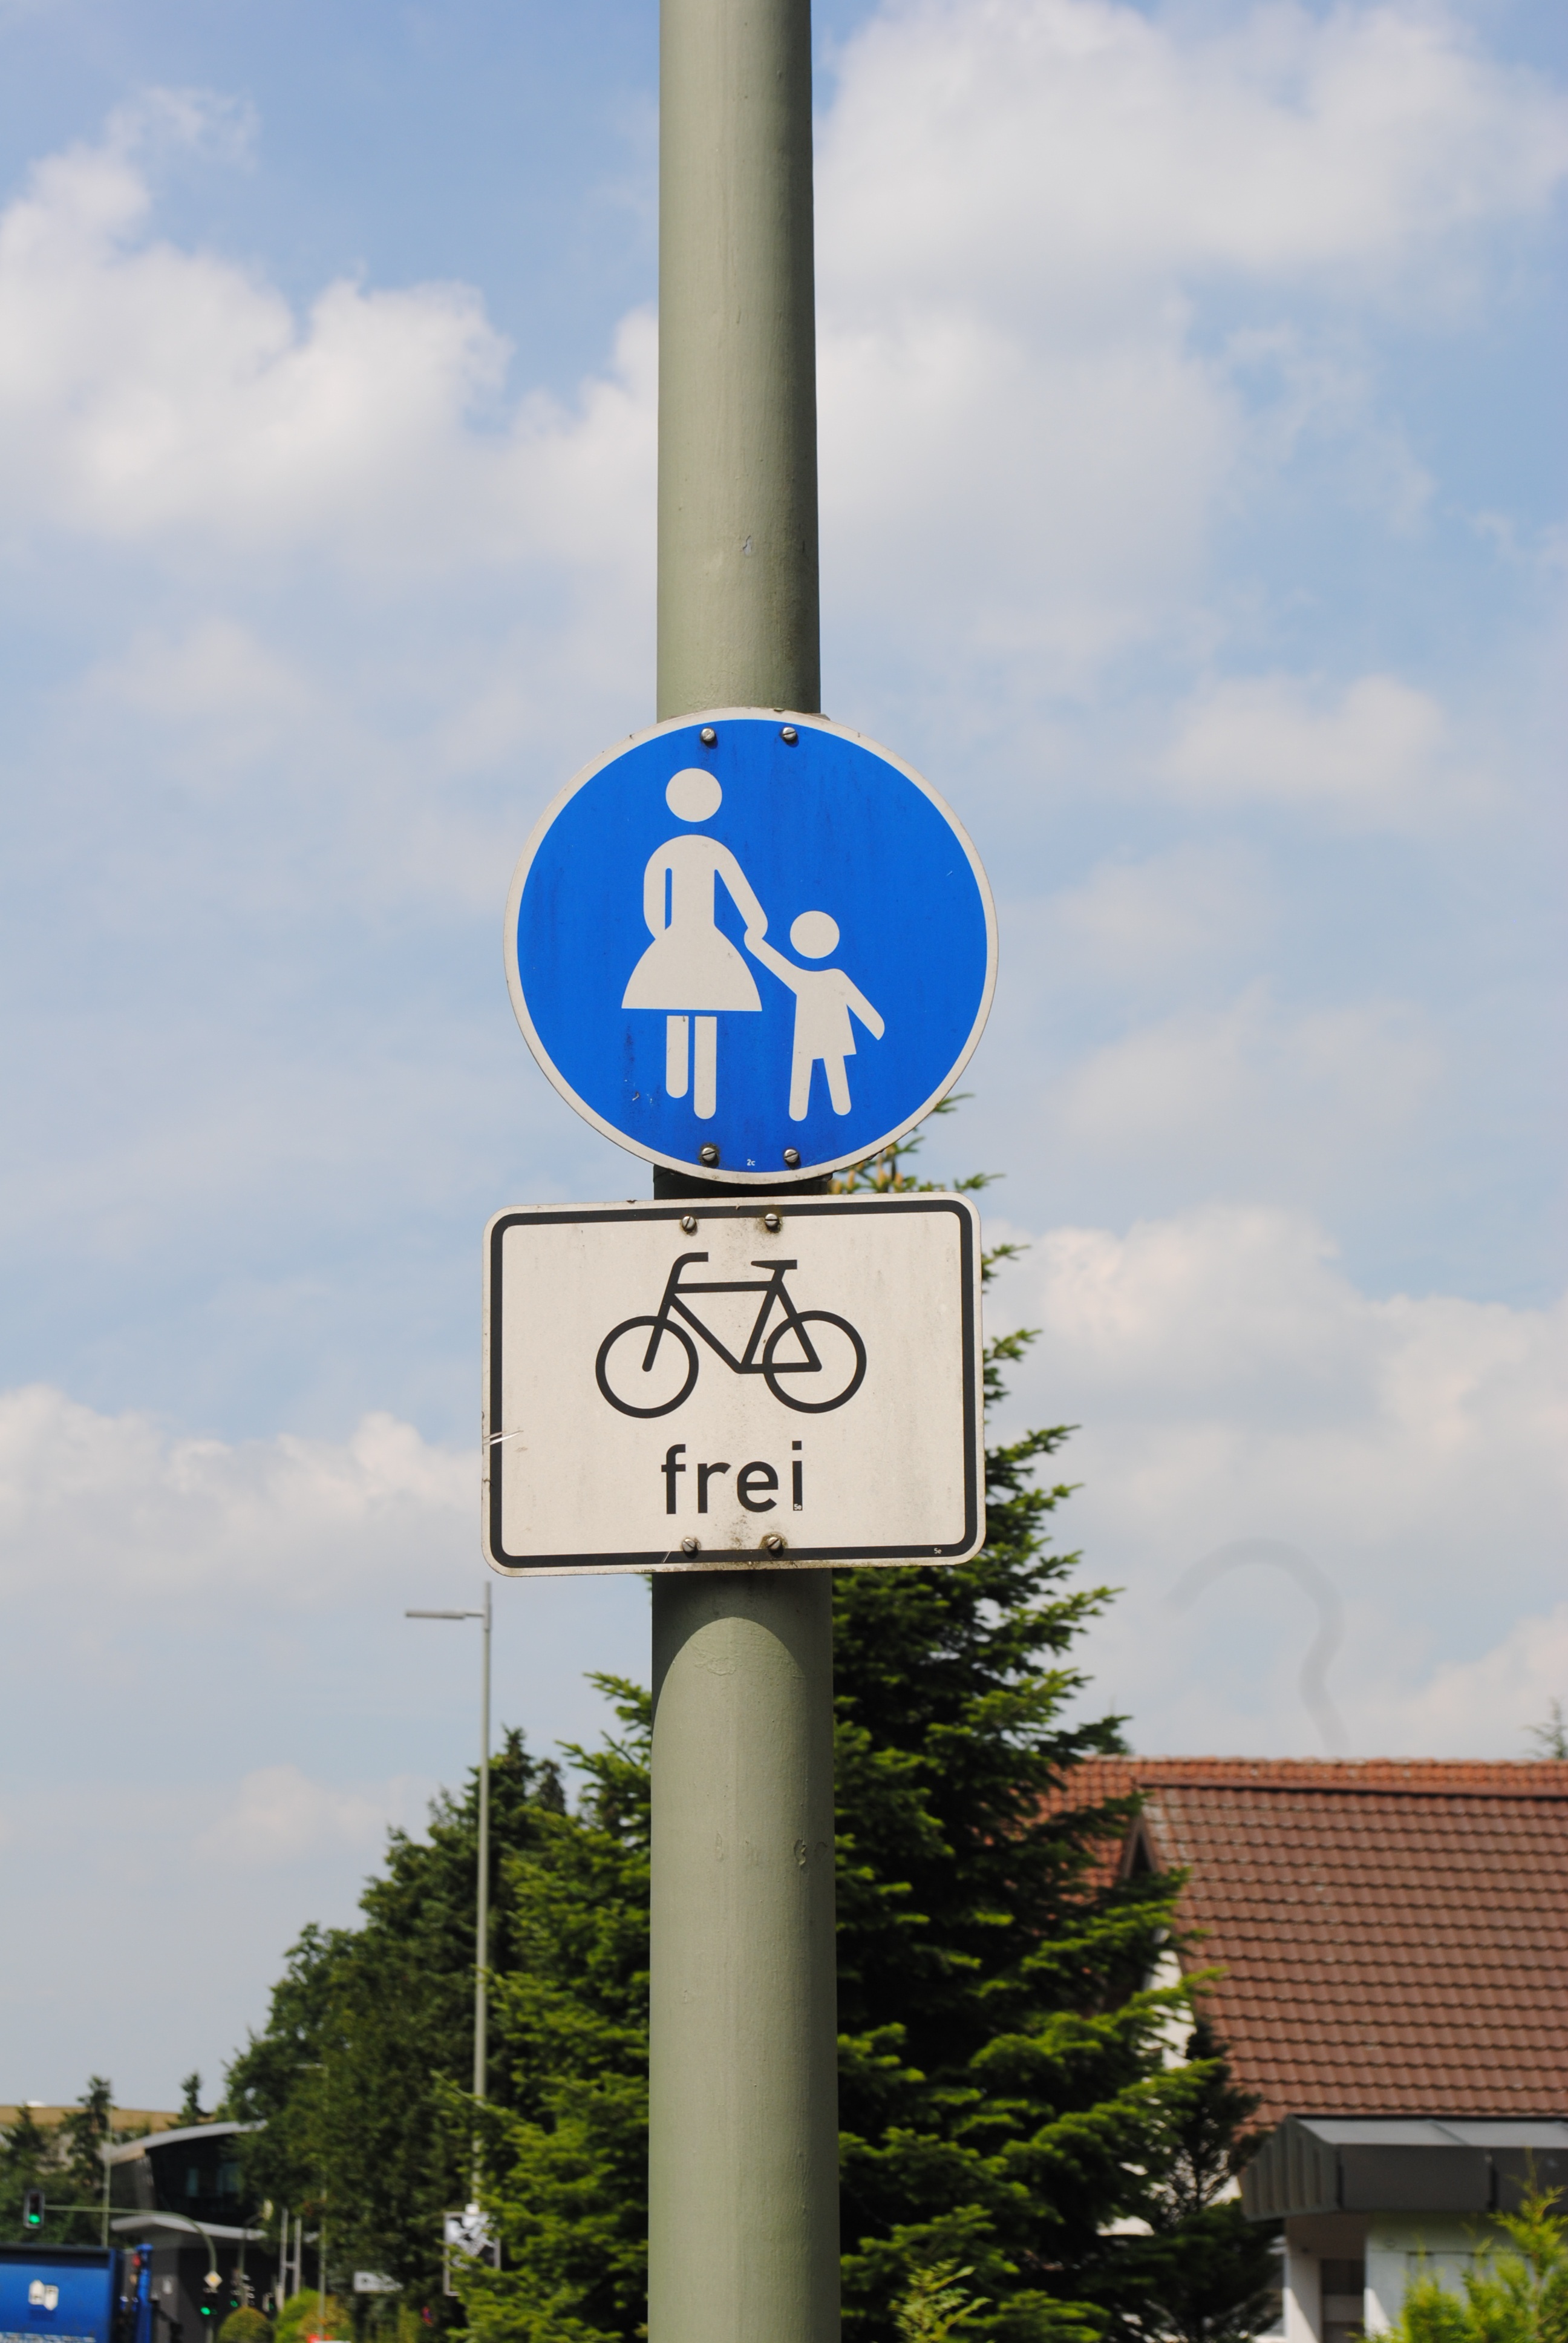
pedestrian, advertising, walk, sign, street light, street sign, signage, lighting, traffic sign